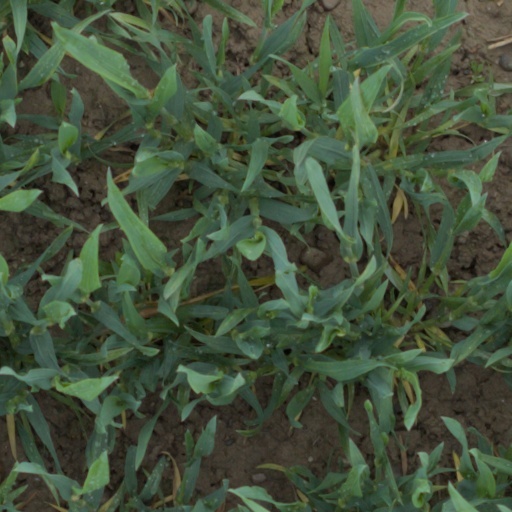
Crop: wheat